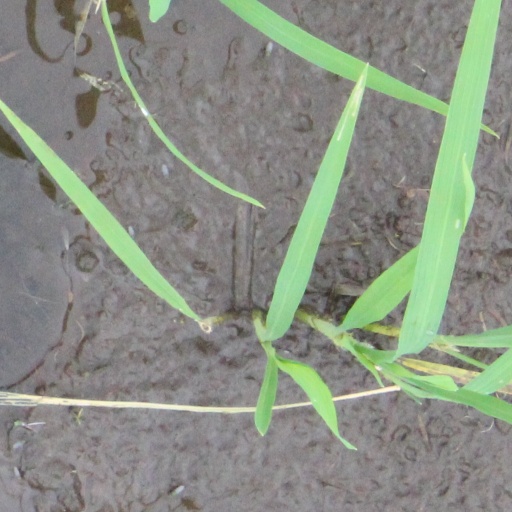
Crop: rice